Lam Tin

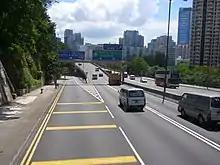
Tseung Kwan O Road, a main road marking the boundary of Lam Tin

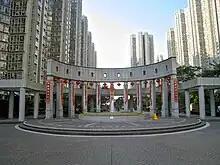
Sceneway Garden

Lam Tin is overlooked to the east by Black Hill, or Ng Kwai Shan. The rock below this locality is Hong Kong Granite from the Cretaceous period. Most granite rock in Lam Tin is medium-grained. The granite in Lam Tin is of the Lion Rock suite. Farther towards the shore, a small area of land to the west of Cha Kwo Ling was reclaimed.